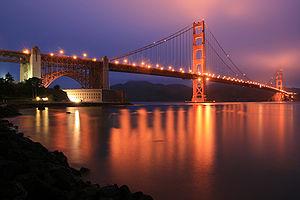
Le site de Fort Point et le pont du Golden Gate. San Francisco, Californie, États-Unis.